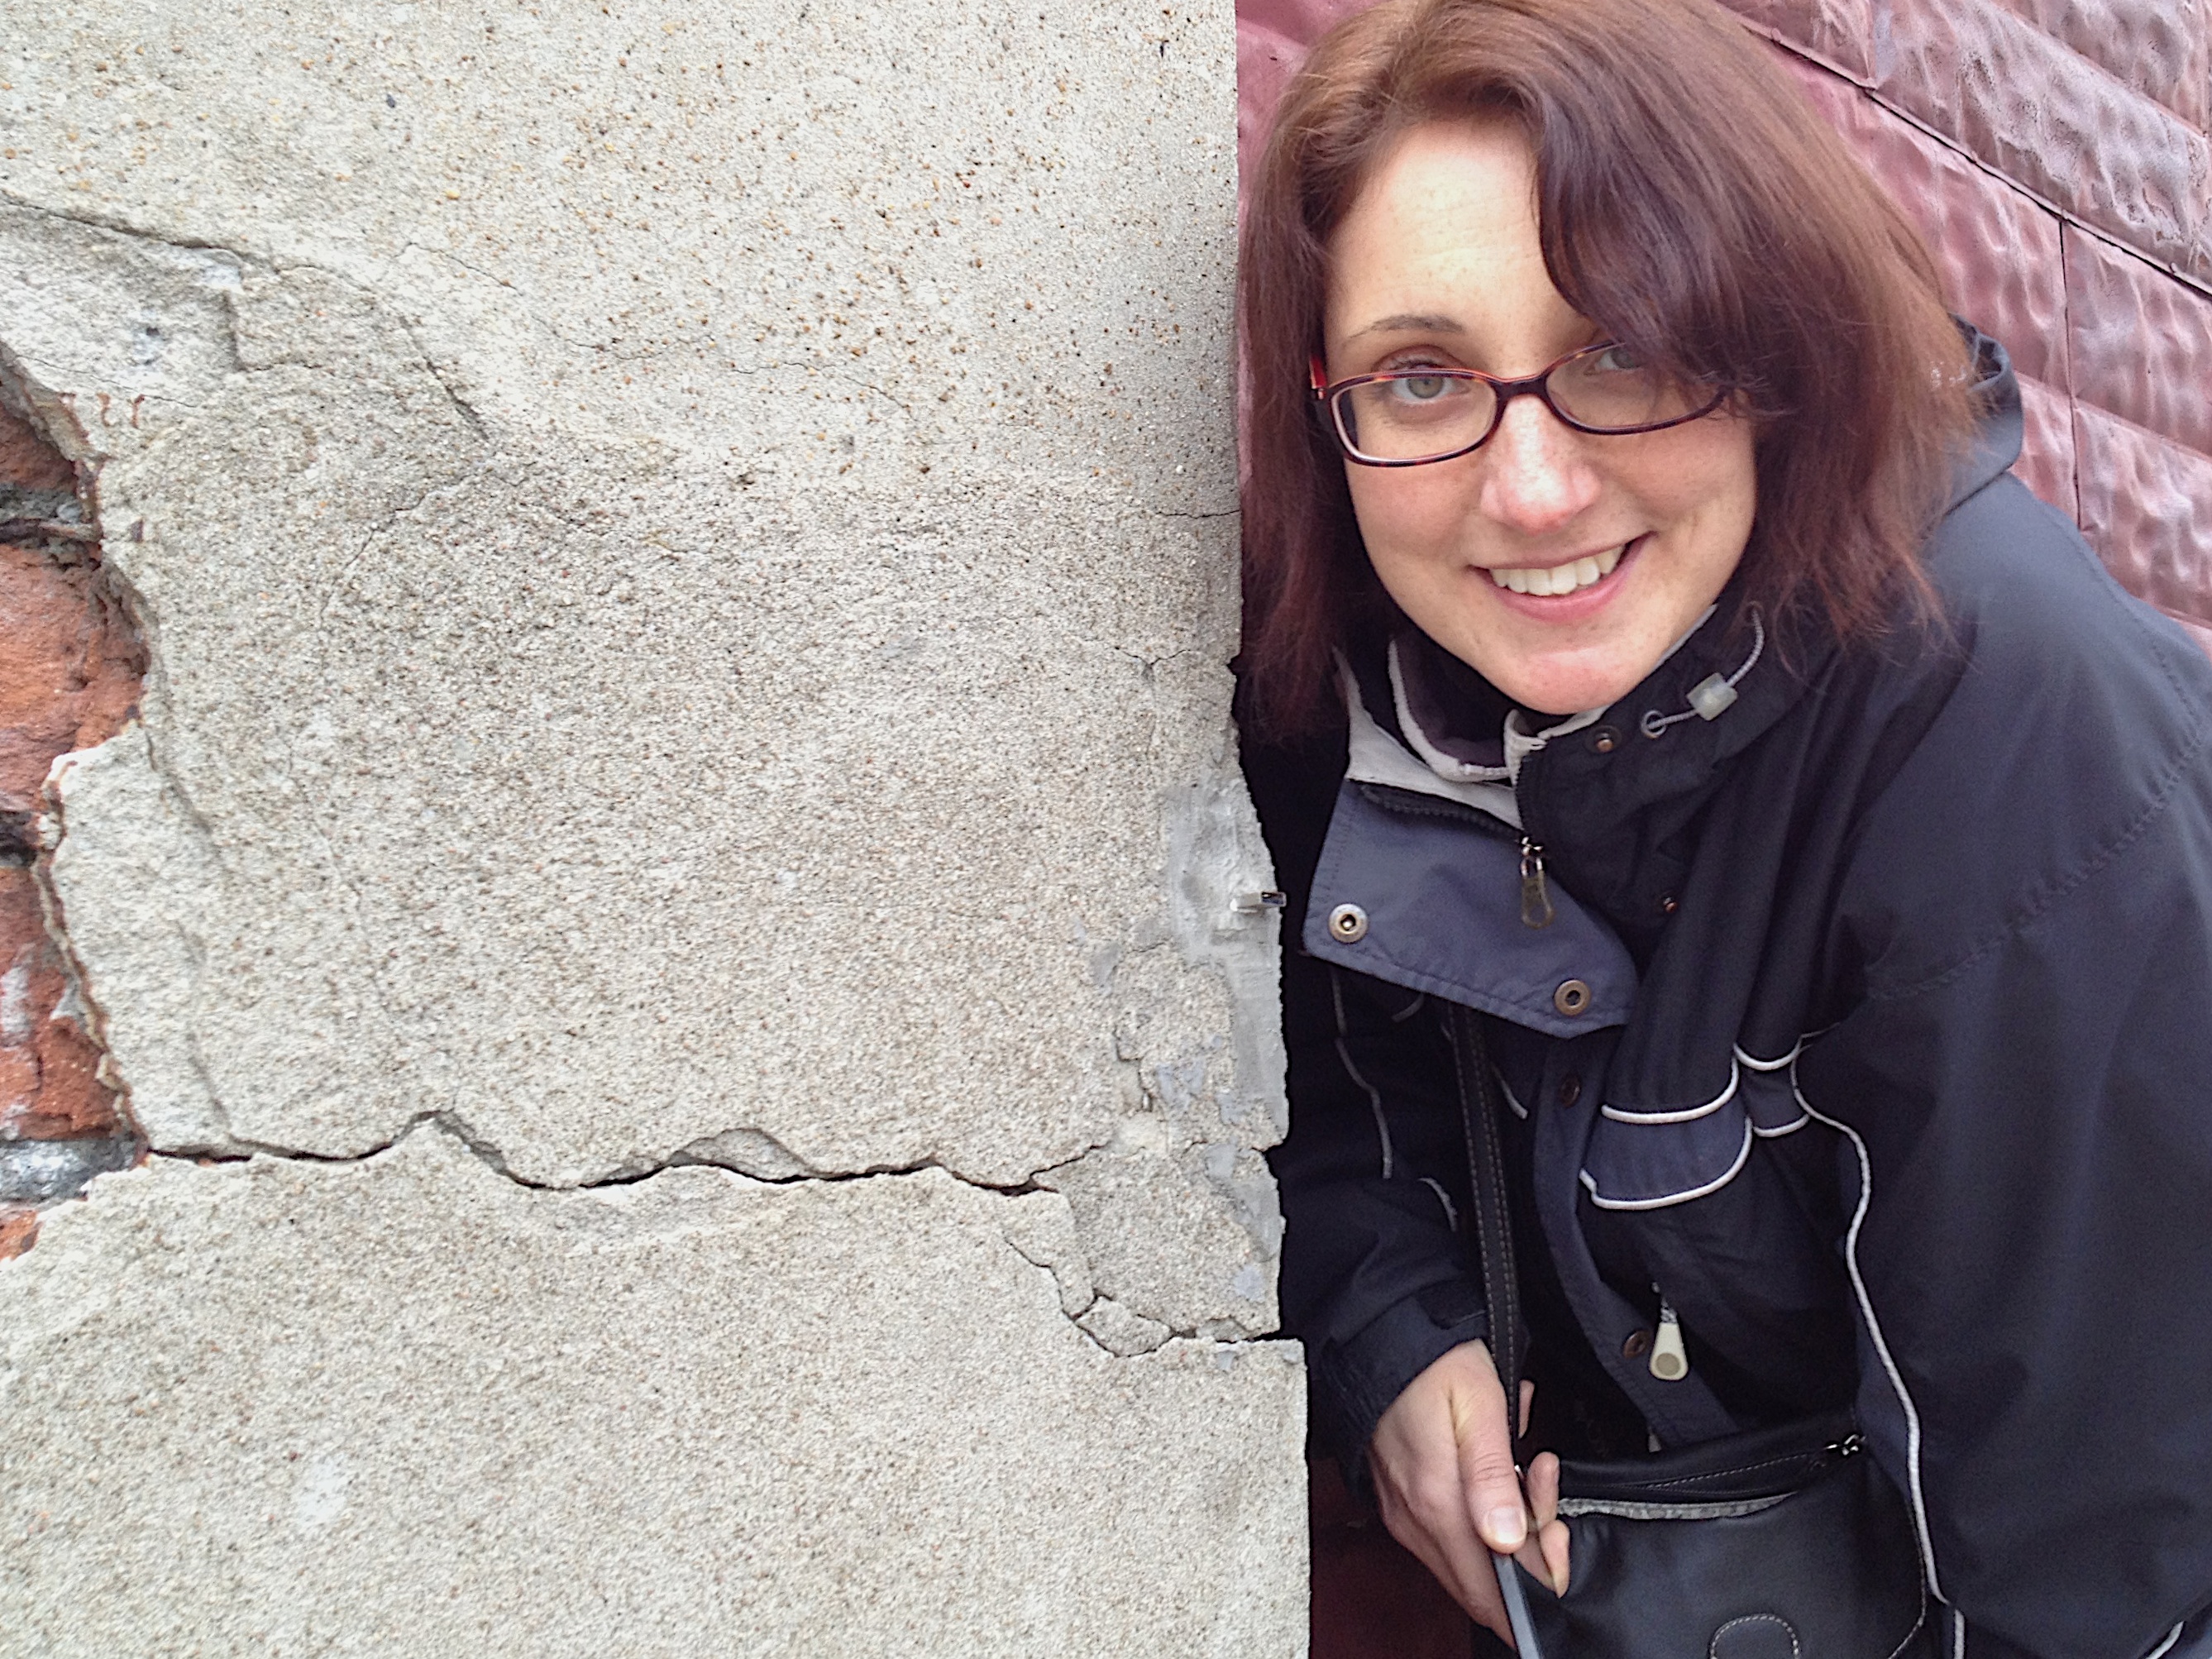
person, spring, lady, glasses, giulia, 1000k